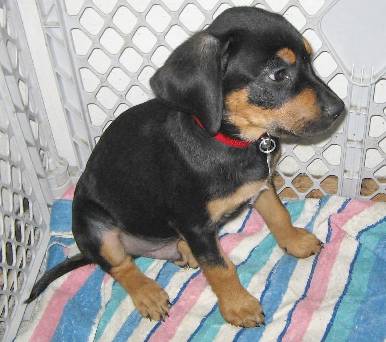
Label: dog